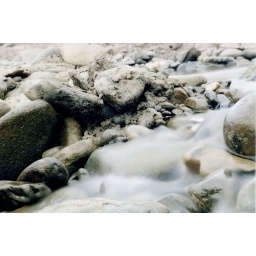
Mid-Wales - water over rocks (slow exposure)